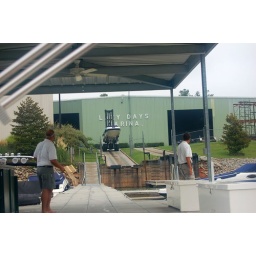
forklift putting boat in the lake